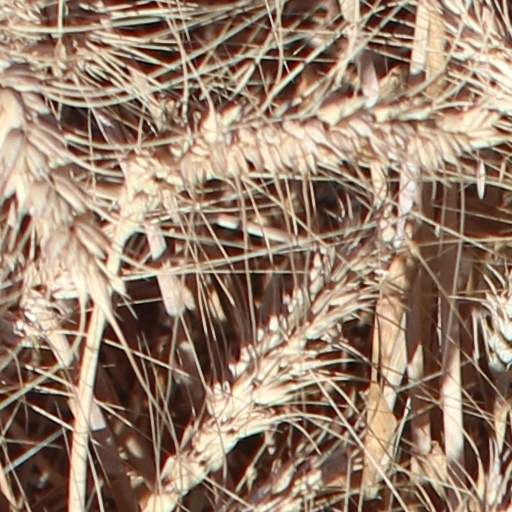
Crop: wheat